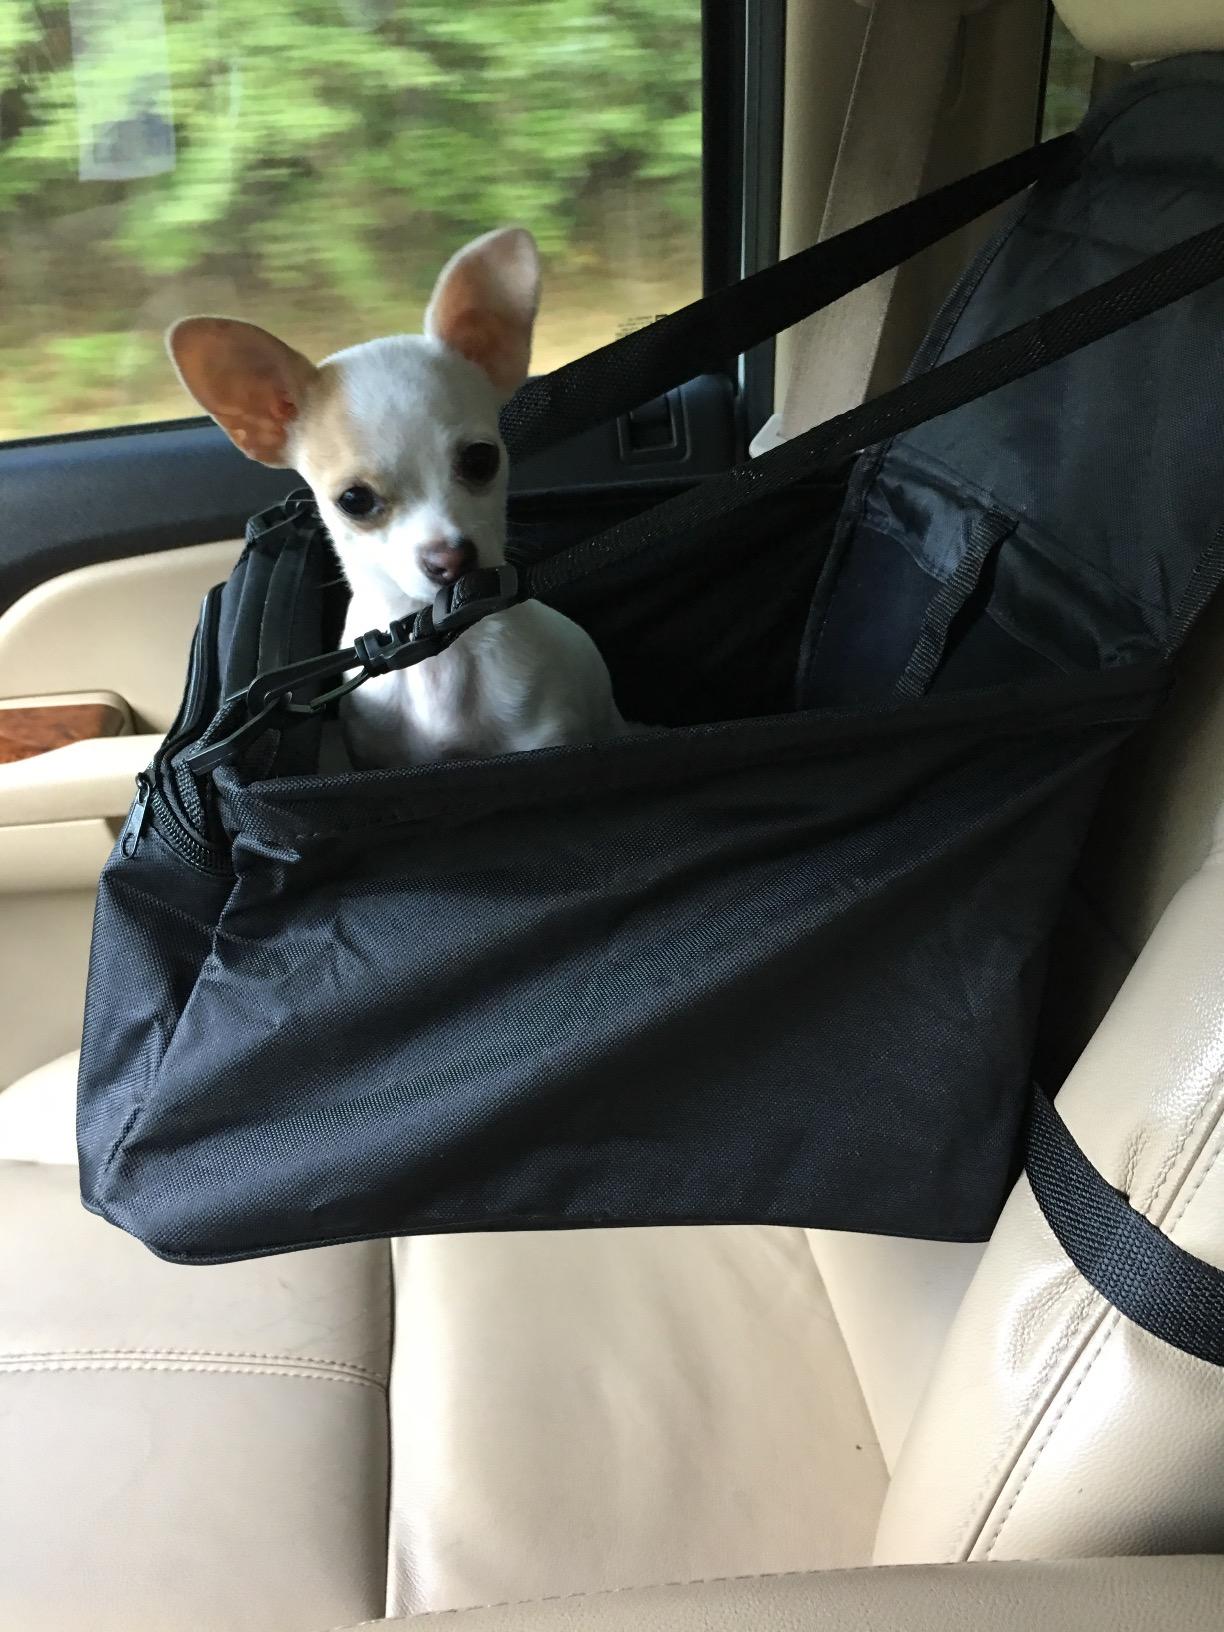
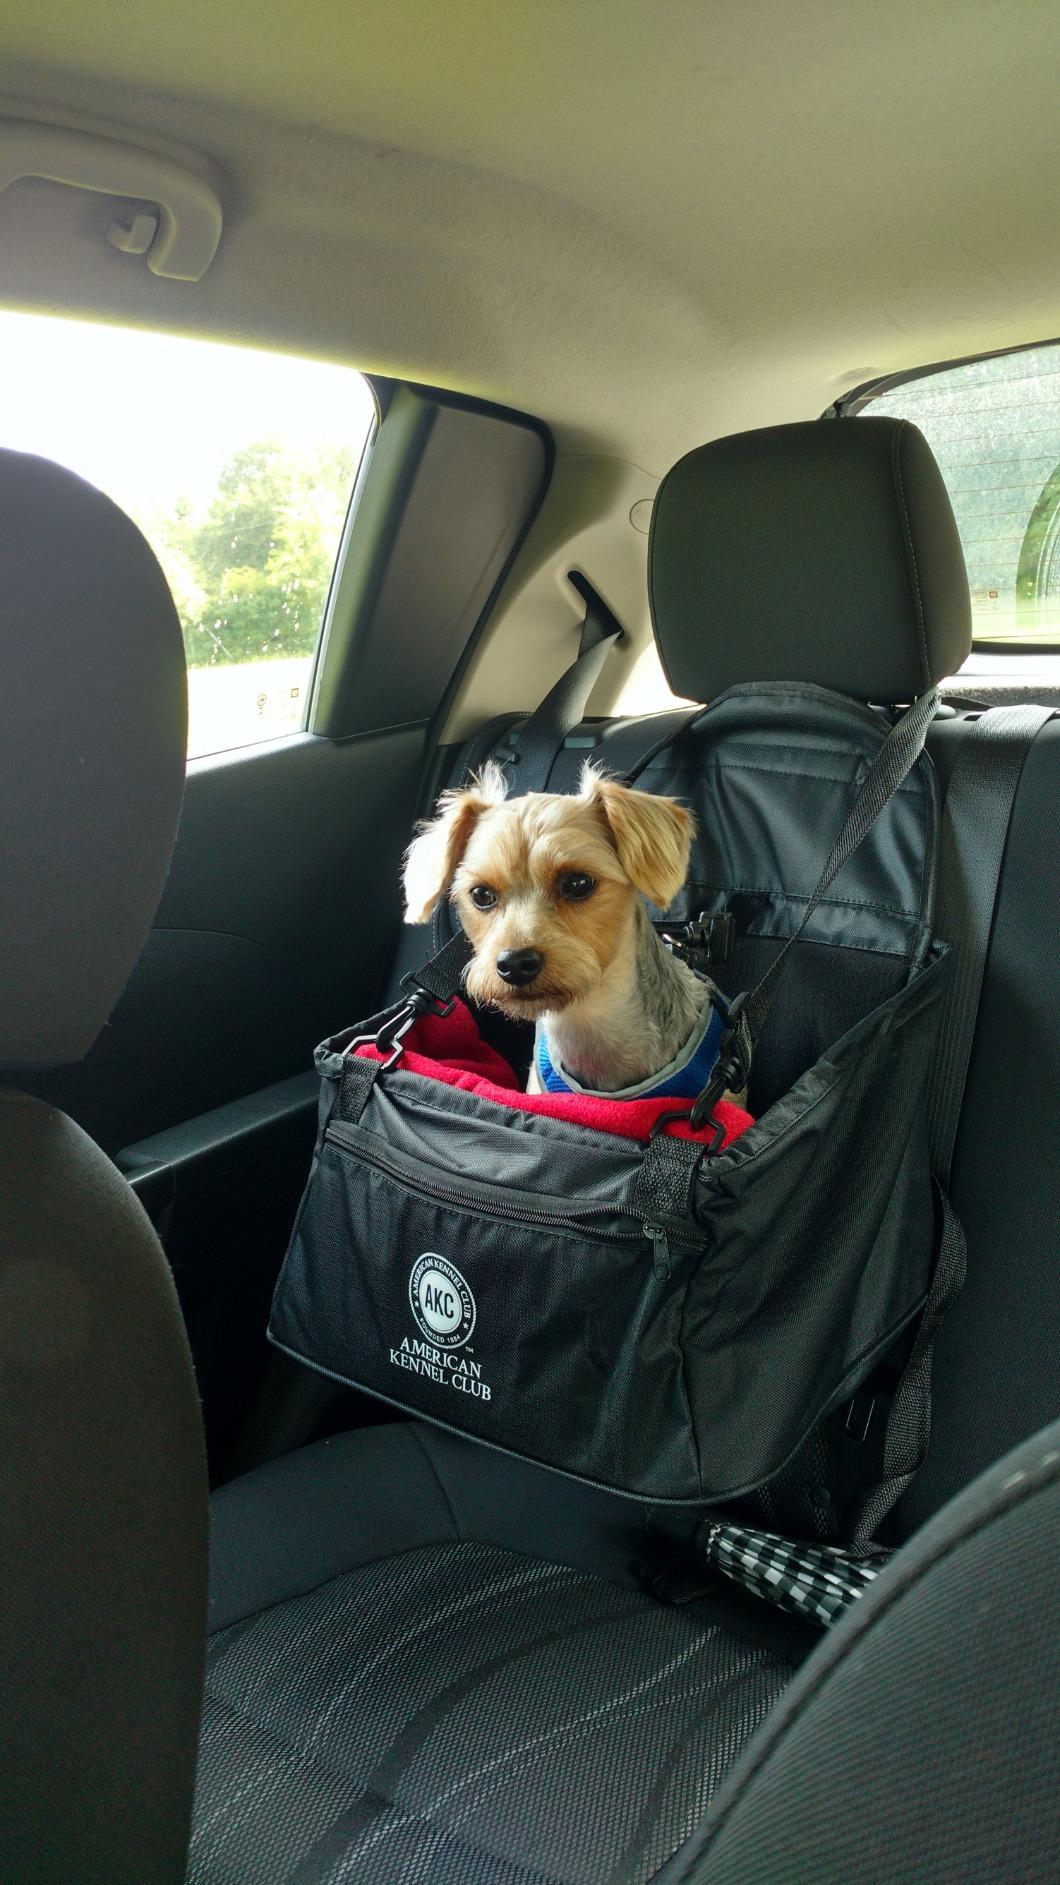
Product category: items_kennel
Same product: yes